List of England Test cricket records

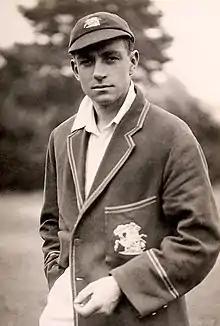
In 1938, Wally Hammond led England to victory over Australia by an innings and 579 runs, the greatest winning margin by an innings in Test cricket.

A Test match is won when one side has scored more runs than the total runs scored by the opposing side during their two innings. If both sides have completed both their allocated innings and the side that fielded last has the higher aggregate of runs, it is known as a win by runs. This indicates the number of runs that they had scored more than the opposing side. If one side scores more runs in a single innings than the total runs scored by the other side in both their innings, it is known as a win by an innings and runs. If the side batting last wins the match, it is known as a win by wickets, indicating the number of wickets that were still to fall.